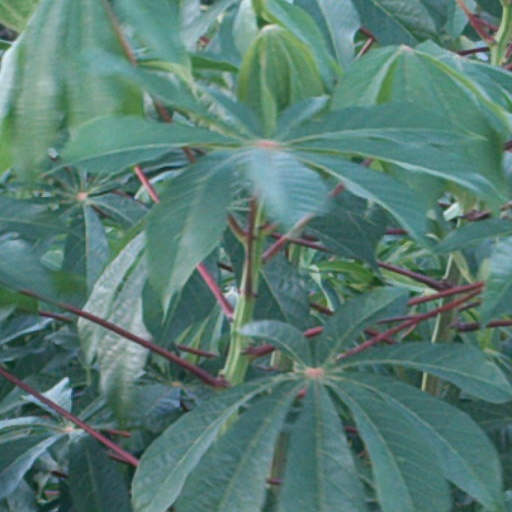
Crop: cassava